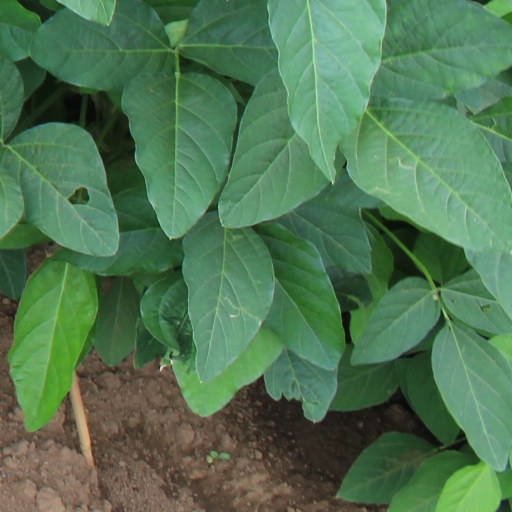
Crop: soybean